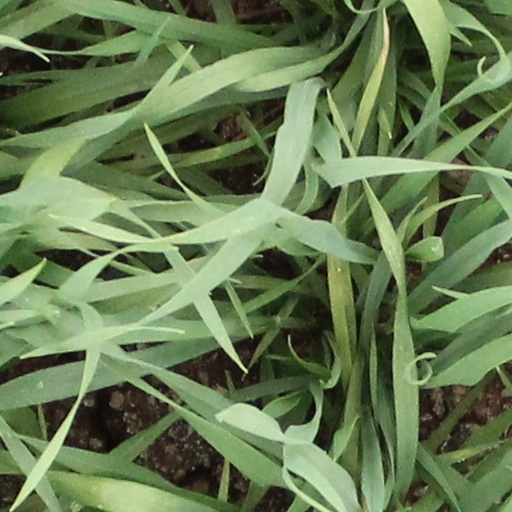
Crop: wheat